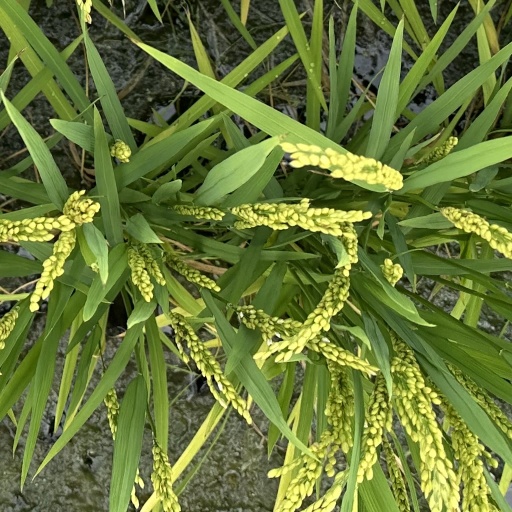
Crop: rice